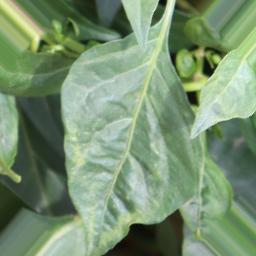
Label: healthy